Iron Doors

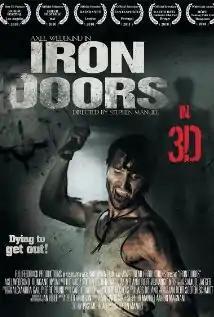
Film poster

Iron Doors is a 2010 German 3D thriller film directed by Stephen Manuel.